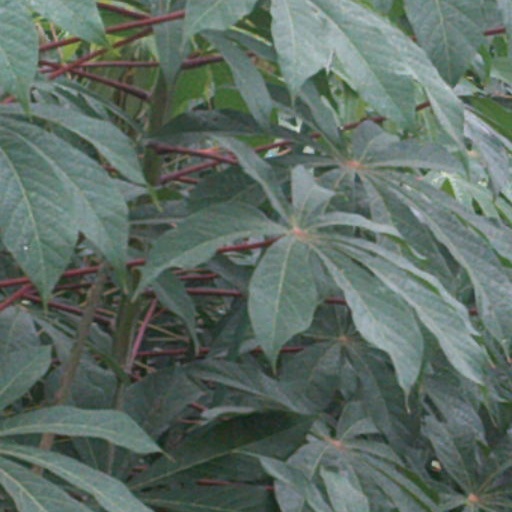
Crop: cassava